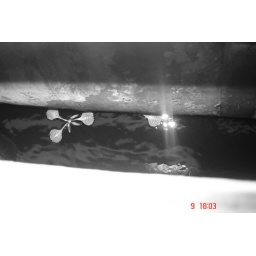
A flower in the river